Russ Meyer

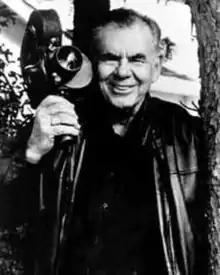
Meyer in 1996 (photo by Roger Ebert)

Russell Albion Meyer (March 21, 1922 – September 18, 2004) was an American filmmaker. He was primarily known for writing and directing a successful series of sexploitation films featuring campy humor, sly satire and large-breasted women, which have attracted a considerable cult following. His best-known works include "Faster, Pussycat! Kill! Kill!" (1965), "Vixen!" (1968), "Supervixens" (1975), "Beneath the Valley of the Ultra-Vixens" (1979), and the film he considered to be his definitive work, "Beyond the Valley of the Dolls" (1970).